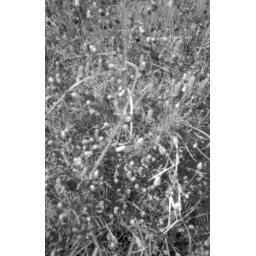
This was snapped by the parking lot at the &lt;i&gt;North Lake Travis Log&lt;/i&gt; newspaper office in Lago Vista, Texas.